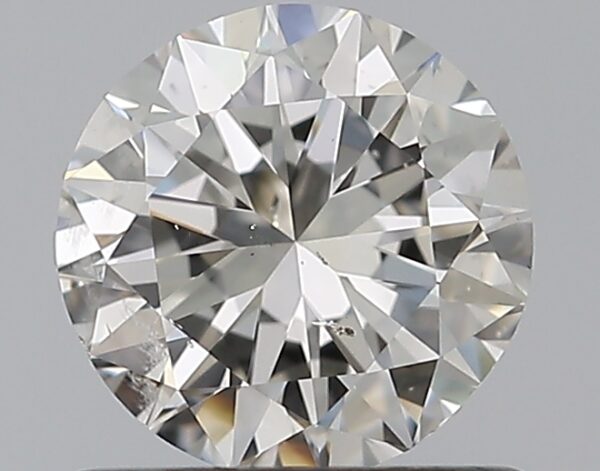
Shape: round
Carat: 0.7
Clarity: SI1
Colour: J
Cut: VG
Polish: EX
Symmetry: VG
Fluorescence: F
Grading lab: GIA
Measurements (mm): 5.58 x 5.66 x 3.52